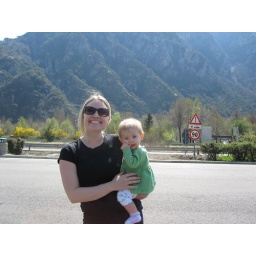
The girls are pretty, but check out the mountains in the background